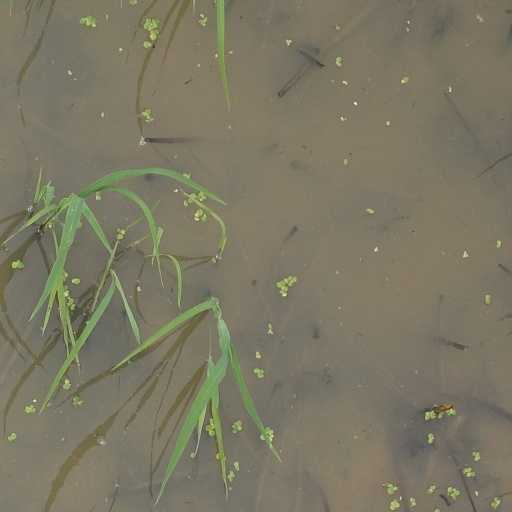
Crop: rice